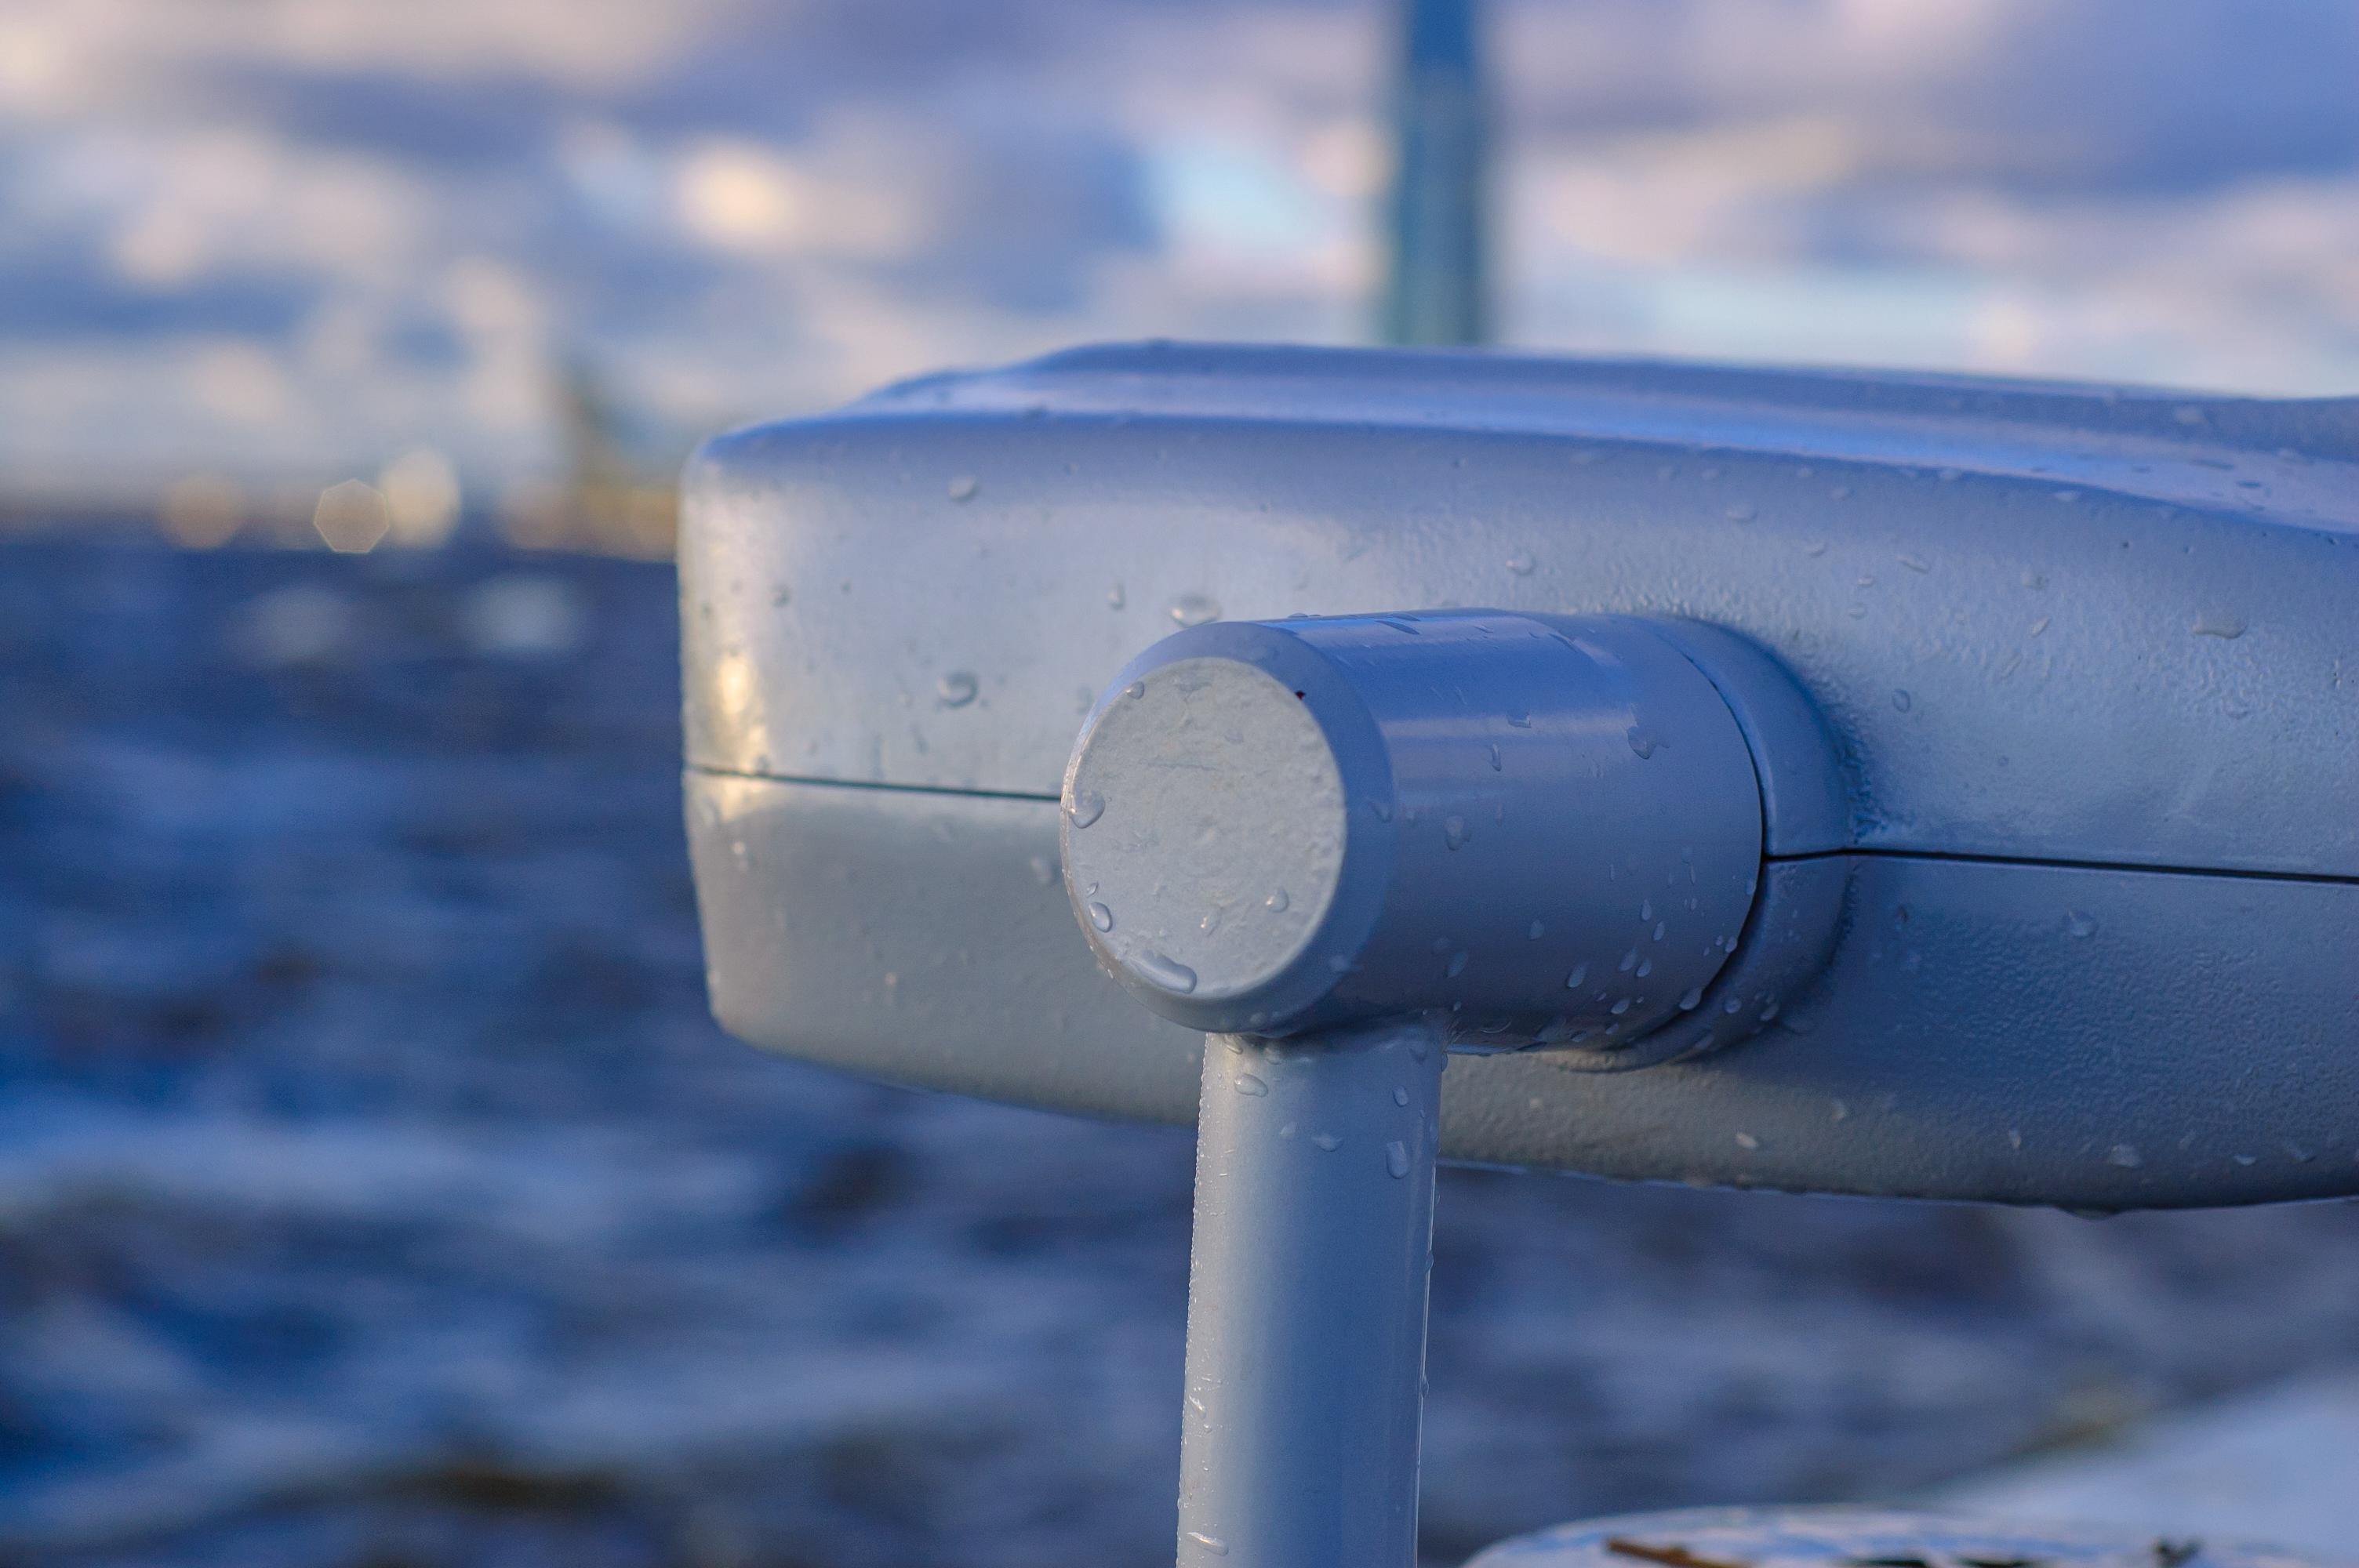
images, water, sky, cloud, fluid, liquid, gas, lake, electric blue, wind, public utility, pipe, machine, freezing, engineering, auto part, automotive wheel system, horizon, cylinder, winter, ocean, wind wave, circle, propeller, metal, guard rail, steel, automotive exterior, symbol